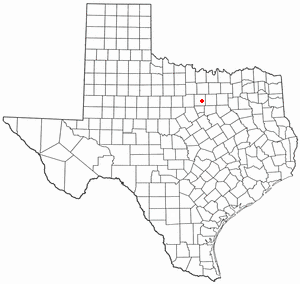
Annetta est une municipalité américaine du comté de Parker au Texas. Au recensement de 2010, Annetta comptait 1 695 habitants.